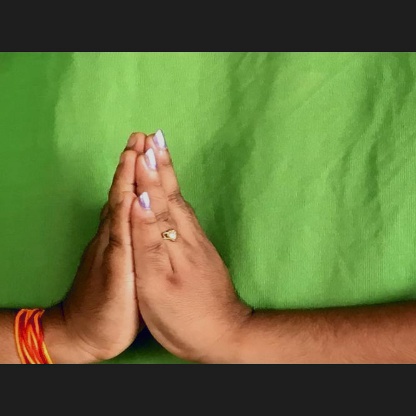
Mudra: Anjali